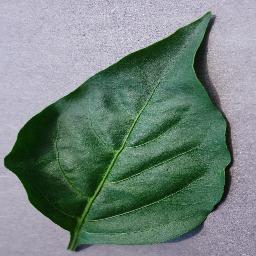
Label: Pepper,_bell___healthy